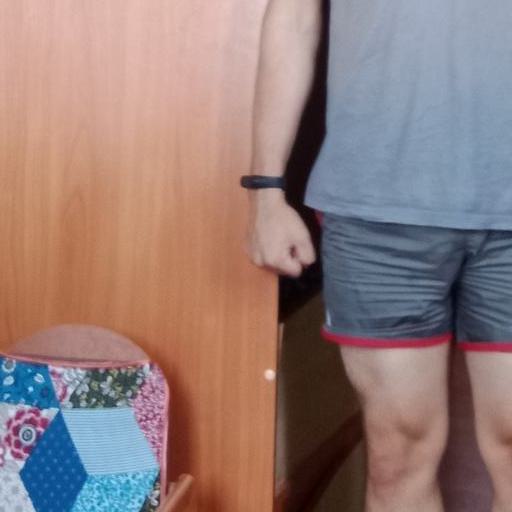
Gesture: no_gesture